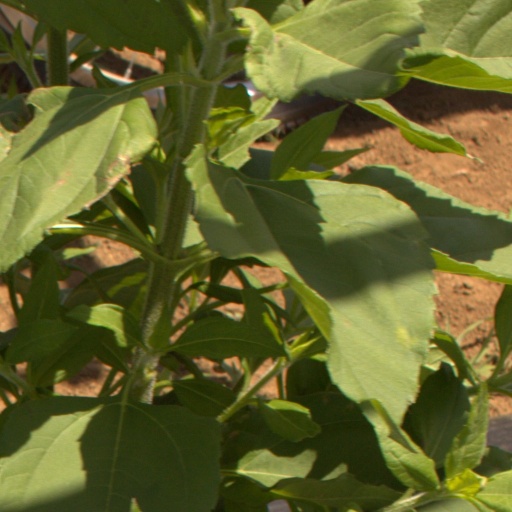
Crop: Jerusalem artichoke